John Symonds (academic)

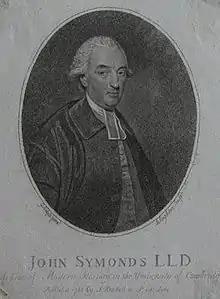
John Symonds, 1788 engraving by John Singleton after George Keith Ralph

Born at Horringer, Suffolk, he was the eldest son of Rev. John Symonds (died 1757), rector of the parish, by his wife, Mary Spring (died 1774), daughter of Sir Thomas Spring, 3rd Baronet of Pakenham and Hon. Merelina Jermyn, daughter of Thomas Jermyn, 2nd Baron Jermyn. His younger brother was British Naval Captain Thomas Symonds, who was the father of Admiral Sir William Symonds. John inherited the family estates while his brother went to sea.